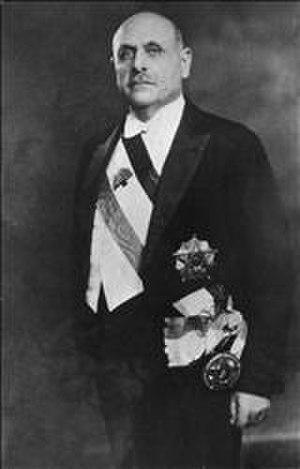
Portrait officiel de Béchara el-Khoury, premier président du Liban (etre 1943 et 1952
Béchara el-Khoury, né le 10 août 1890 dans une famille maronite et mort le 1ᵉʳ janvier 1964, a été l'un des présidents de la République libanaise
Le président de la République libanaise est le chef de l'État du Liban. Le président est élu par le parlement pour une durée de six ans, qui n'est pas immédiatement renouvelable. Par convention depuis l'accord du Taëf, le président est toujours un chrétien maronite.